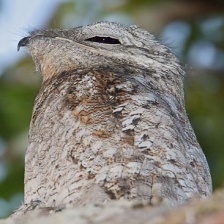
Species: GREAT POTOO
Scientific name: NYCTIBIUS GRANDIS